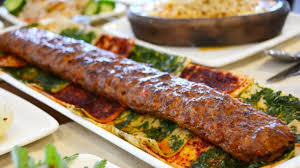
Yemek: kebap